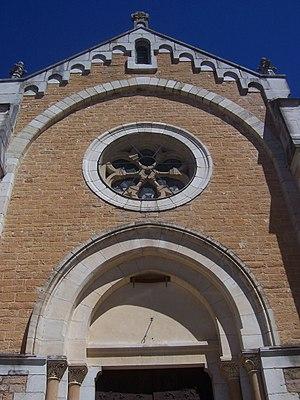
Eglise de Cuiseaux